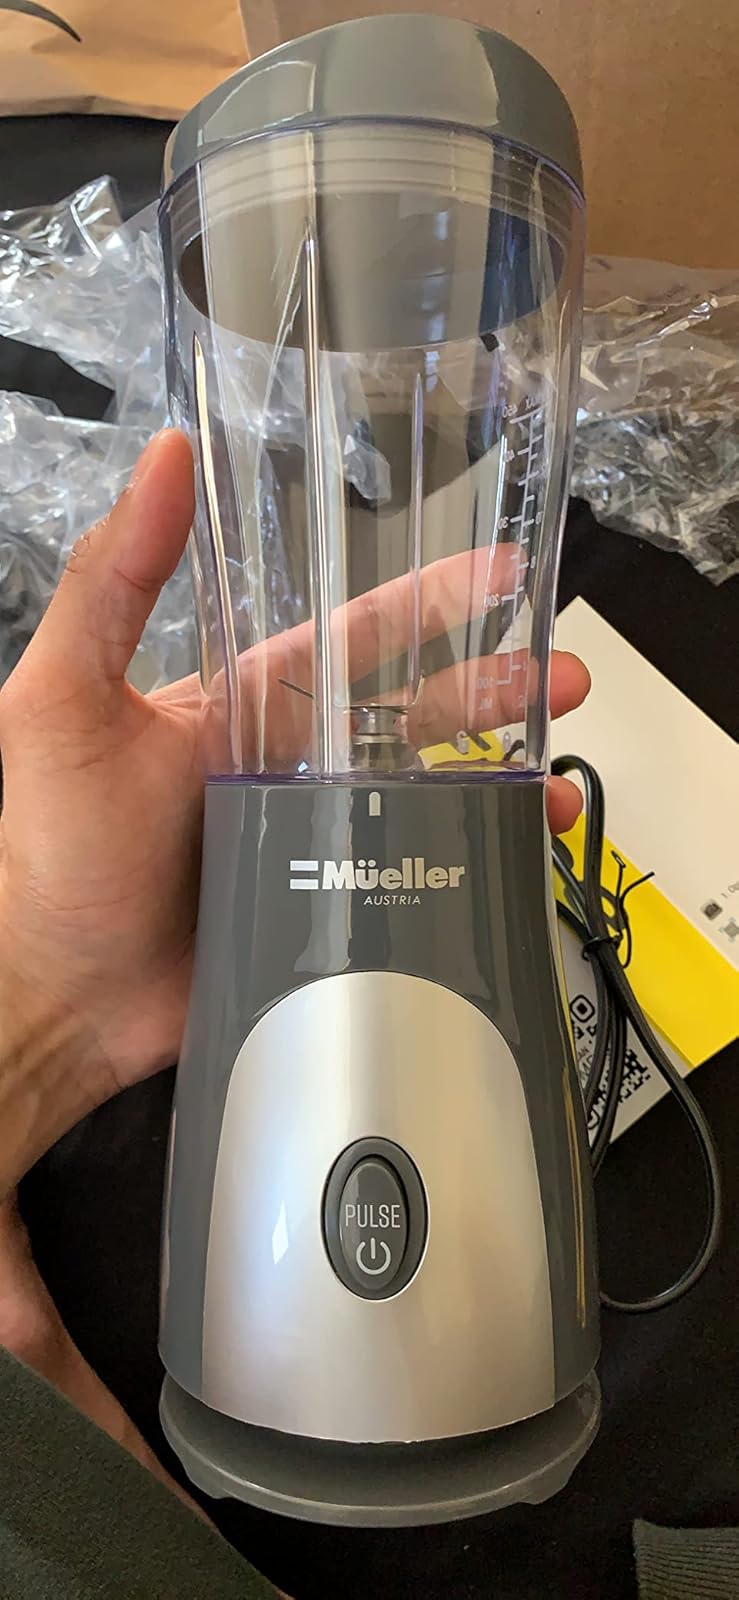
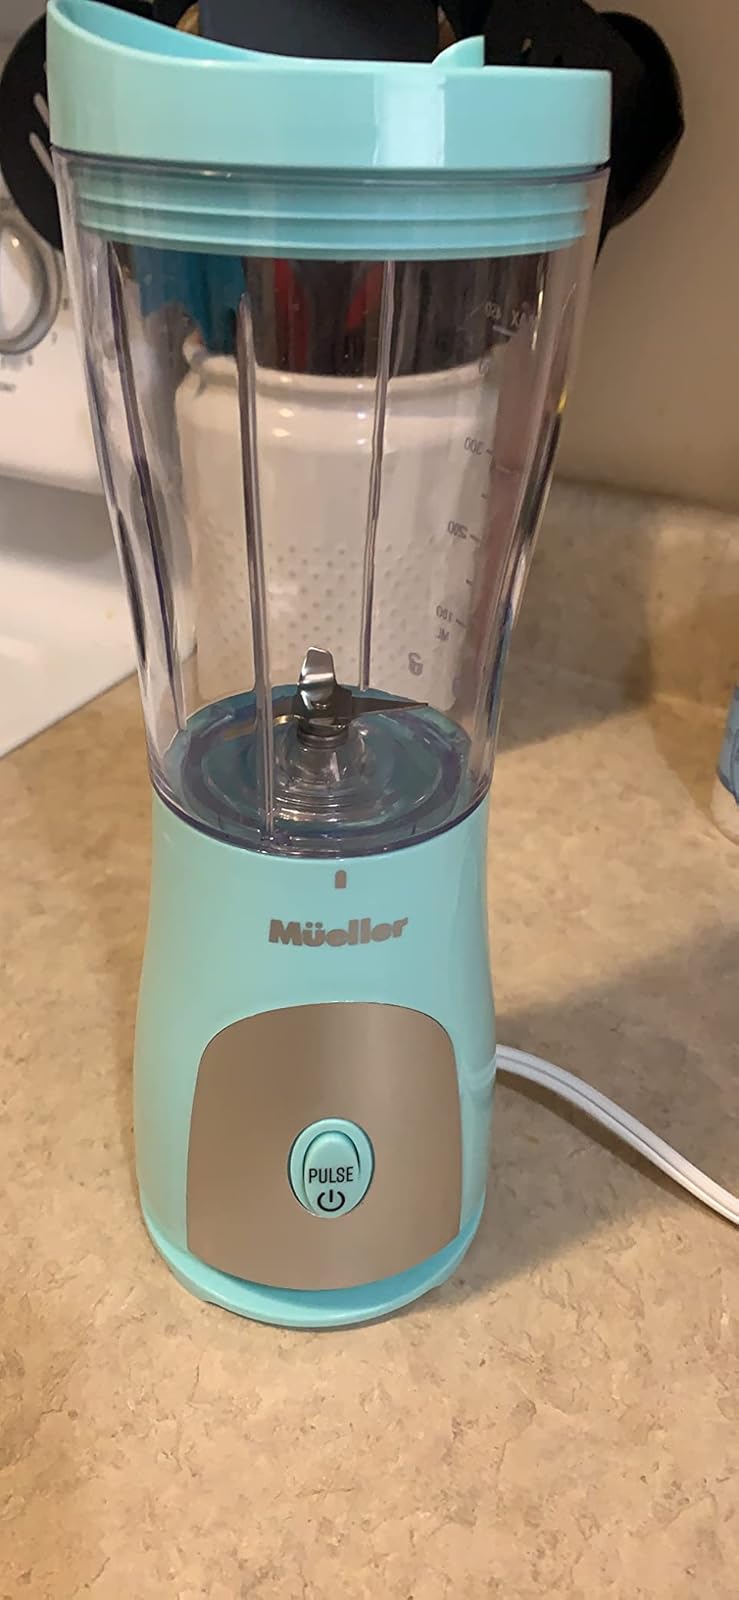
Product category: items_blender
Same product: no